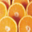
Label: orange